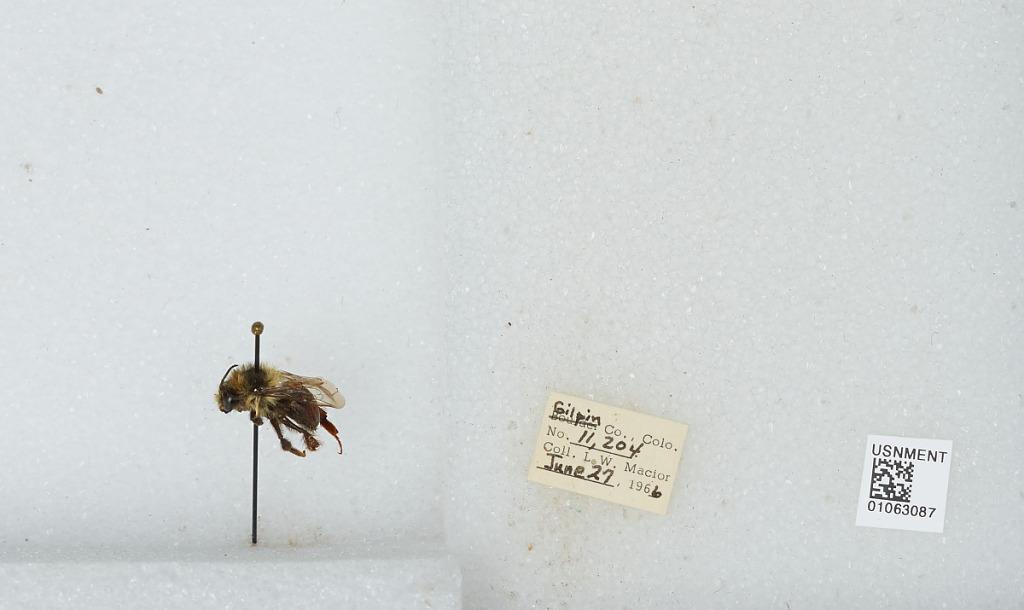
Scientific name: Bombus (Pyrobombus) bifarius Cresson
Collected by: L. Macior
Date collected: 1966-6-27
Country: United States
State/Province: Colorado
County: Gilpin
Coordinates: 39.86, -105.52